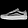
Label: Sneaker